Adventures of Mana

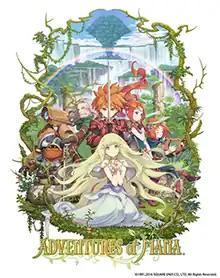
Promotional artwork

Adventures of Mana is a 2016 action role-playing game developed by MCF and Square Enix, and published by Square Enix. It is a 3D remake of the 1991 Game Boy game "Final Fantasy Adventure", the first game in the "Mana" series. It was released worldwide for Android and iOS on February 4, 2016; a PlayStation Vita version was also released on the same date in Japan, and in June 2016 in North America, South America and Europe. In addition to these releases, Square Enix has said that they are considering developing versions for PlayStation 4 and personal computers.